2005 TNA Super X Cup Tournament

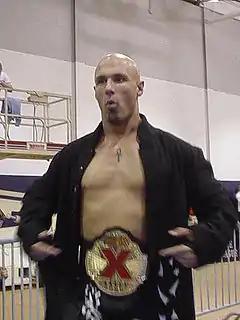
An adult white male wearing black trunks and jacket, no shirt, and a black, gold, and red championship belt at a wrestling event.

The tournament consisted of three rounds: the quarterfinals, semifinals, and finals. The quarterfinals and the semifinals took place on TNA's television program "TNA Impact!", while the finals were held at Sacrifice. The quarterfinals